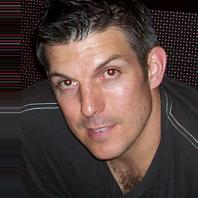
Age: 39